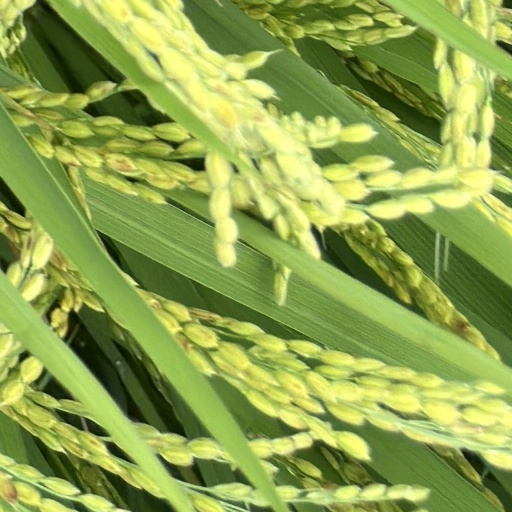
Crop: rice